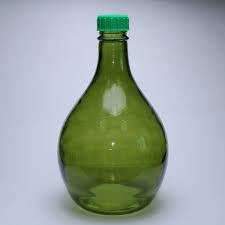
Label: glass